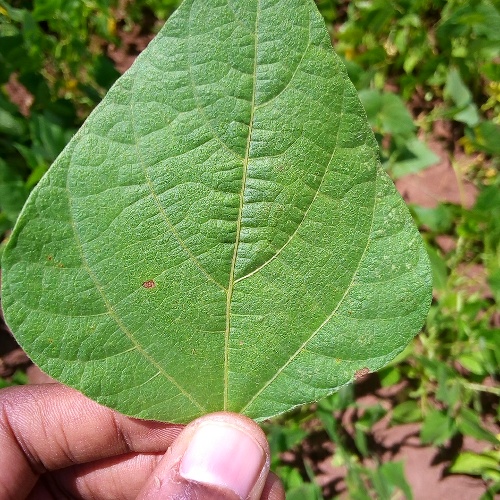
Leaf condition: healthy